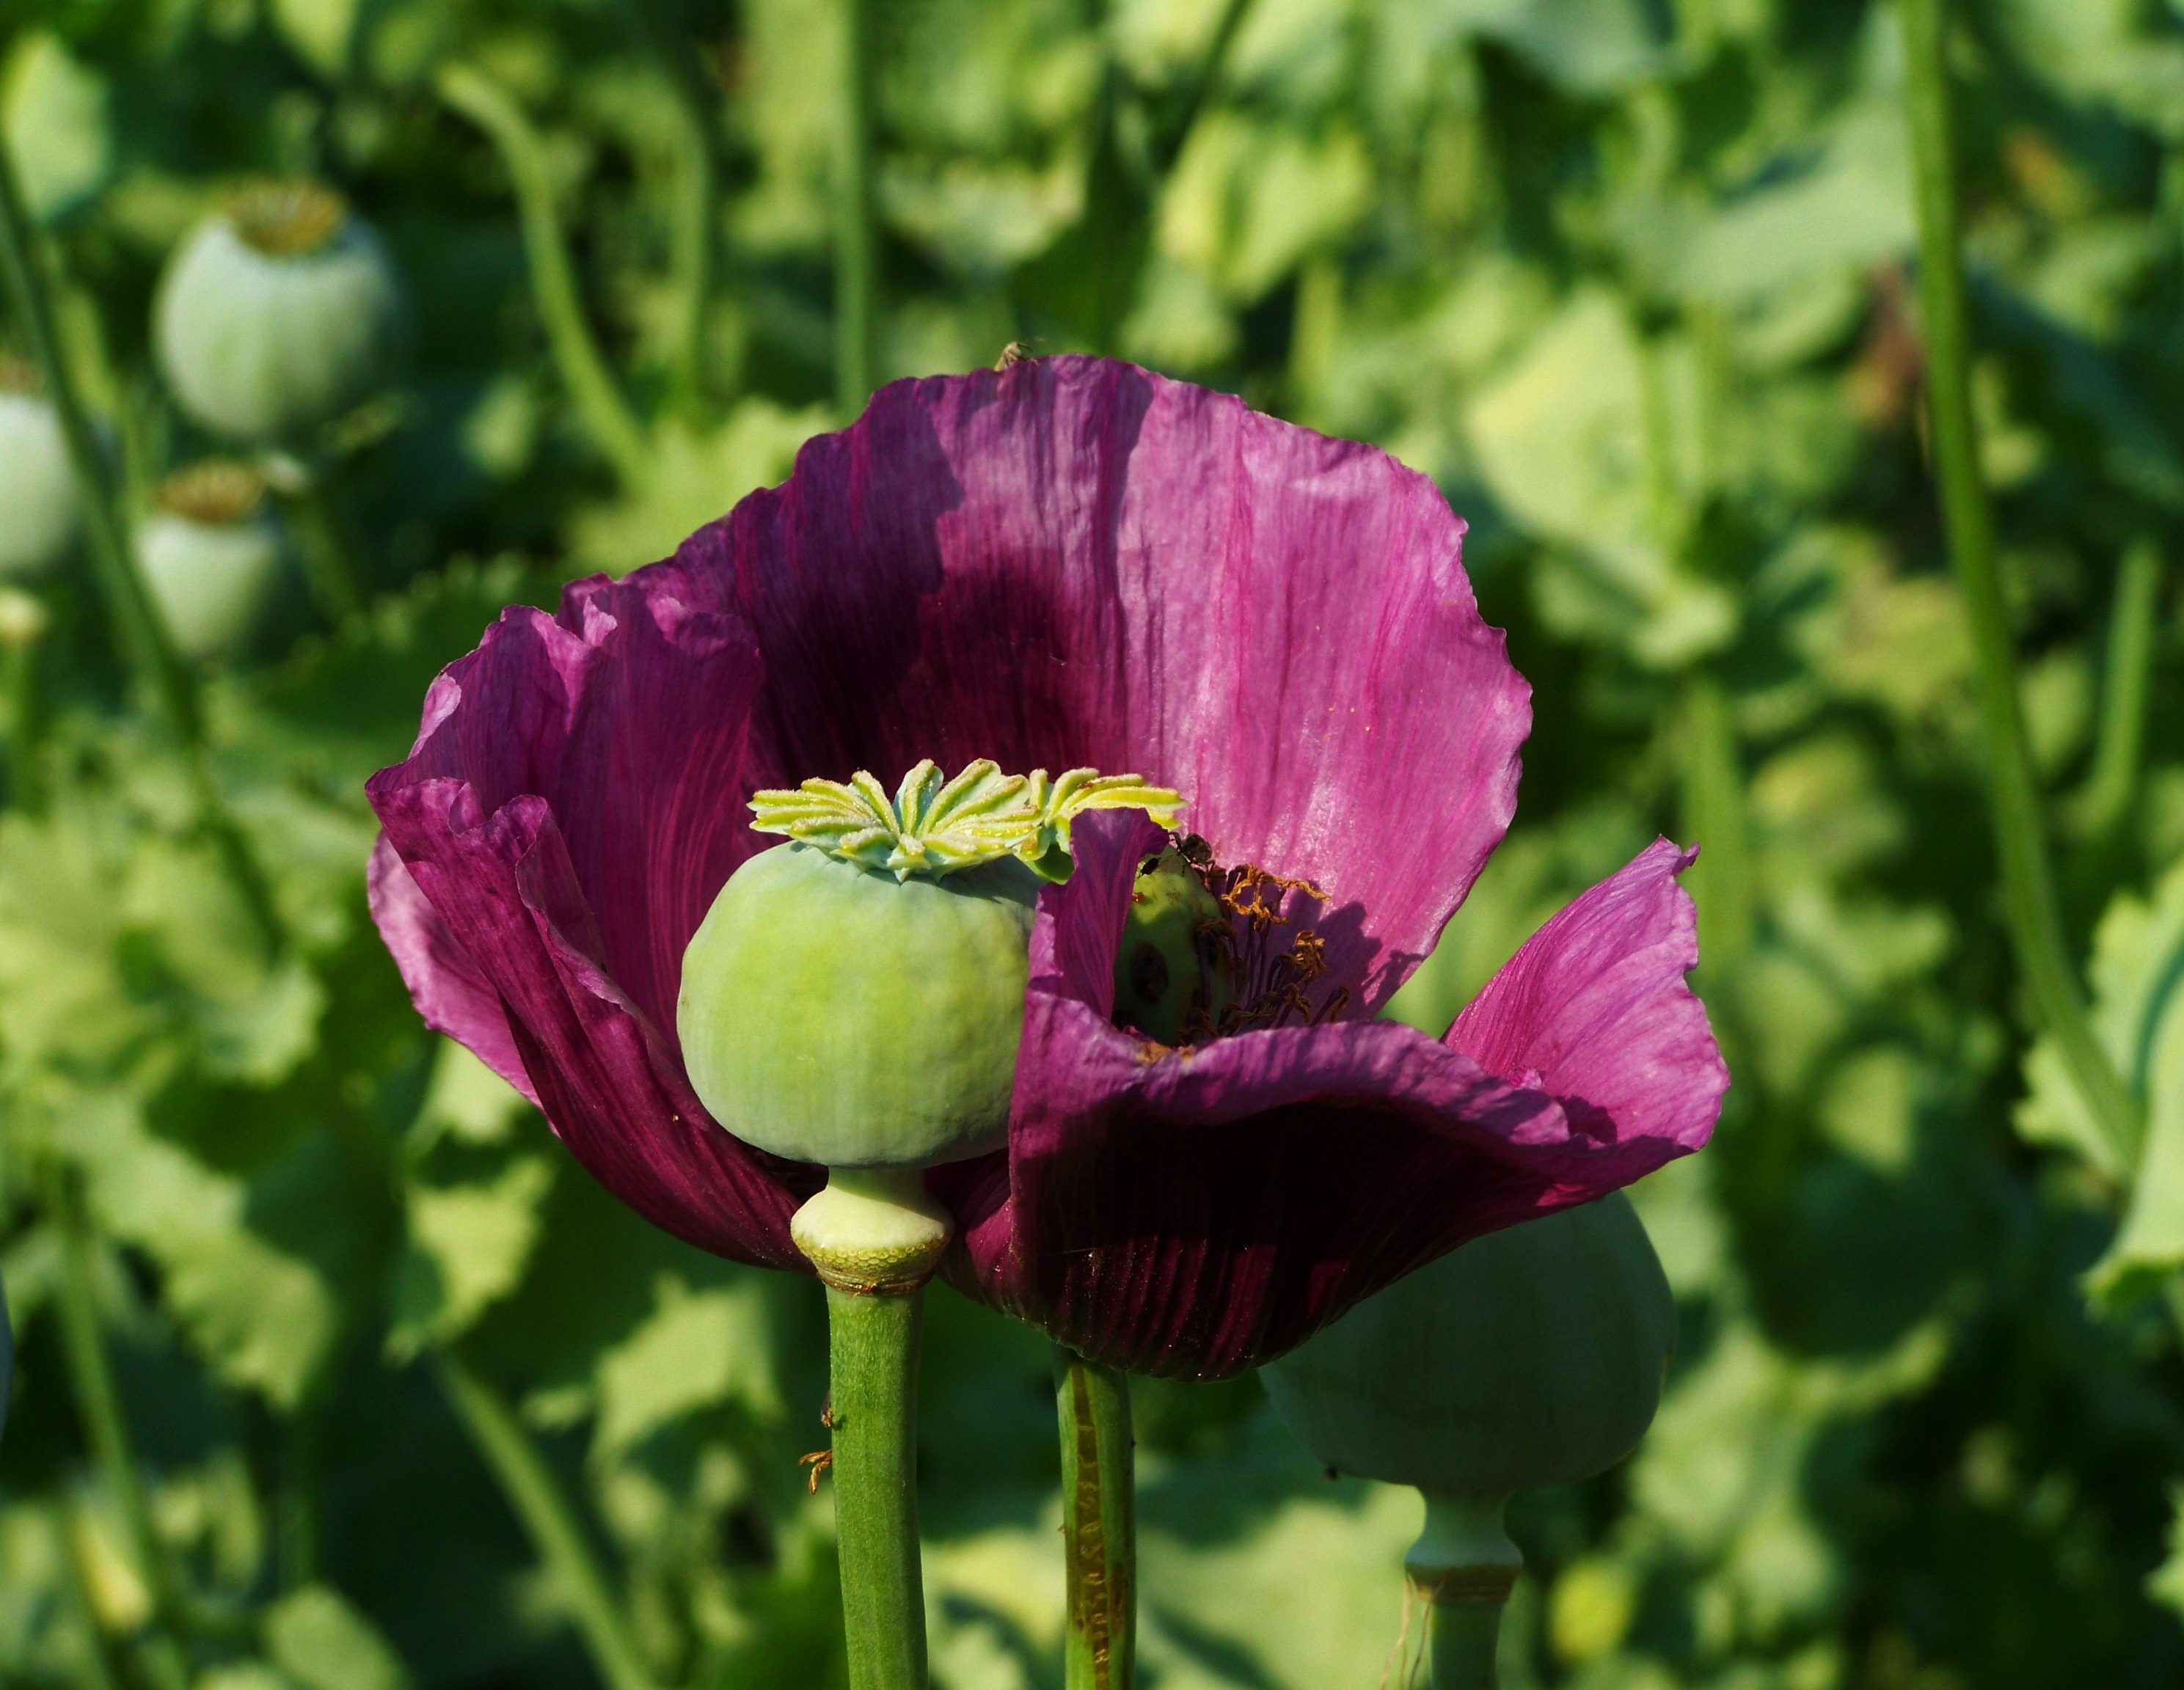
plant, field, meadow, flower, petal, botany, flora, wildflower, poppy flower, poppy, purple flower, coquelicot, macro photography, flowering plant, poppy seedpod, plant stem, land plant, poppy family